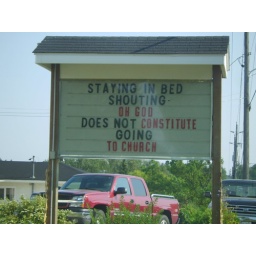
church sign #2. &amp;quot;Staying in bed shouting OH GOD! Does not constitute going to church&amp;quot;